Littoinen

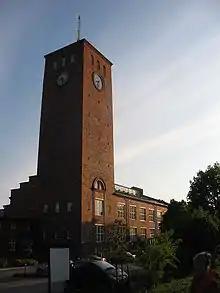
Littoinen broadcloth factory

Littoinen (Finnish; "Littois" in Swedish) is a village in south-western Finland, centred on "Lake Littoinen". The village is shared between the town of Kaarina and the municipality of Lieto, and it borders the regional centre of Turku. It started growing after the founding of a broadcloth factory by Lake Littoinen in 1739, and the railway connection built in 1899 increased its growth. In the 1960s the operations of the broadcloth factory were discontinued due to decreased demand, but the premises still exist and have been transformed into residential and commercial spaces. The factory's heritage is still visible in the village's place and street names.